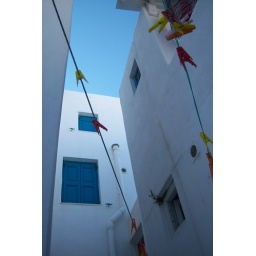
The most colorful clips on the clothes line against the the whitest houses. Again the Mykonos way.